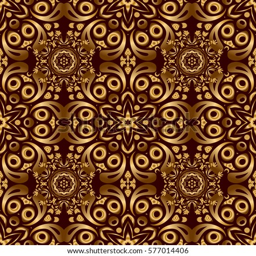
seamless pattern with golden elements , curls and ornaments on a brown background .